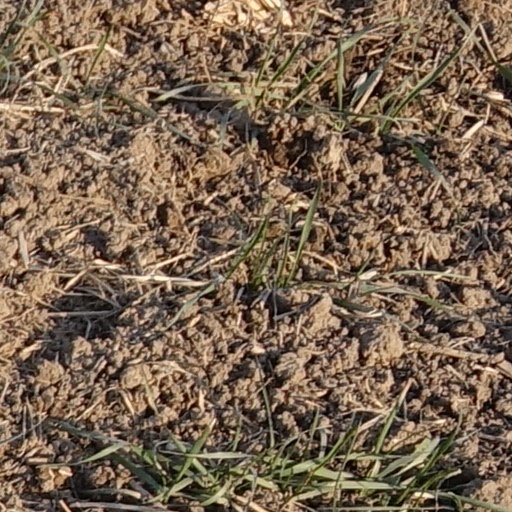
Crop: wheat